Nitro (wrestler)

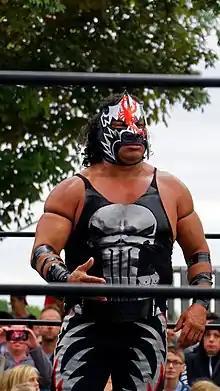
Nitro in the ring during an outdoor show in France

Nitro is a Mexican professional wrestler active as a "rudo" in Consejo Mundial de Lucha Libre. He is in a stable called "Los Guerreros Tuareg". Nitro's real name is not a matter of public record, as is often the case with masked wrestlers in Mexico where their private lives are kept a secret from the wrestling fans.